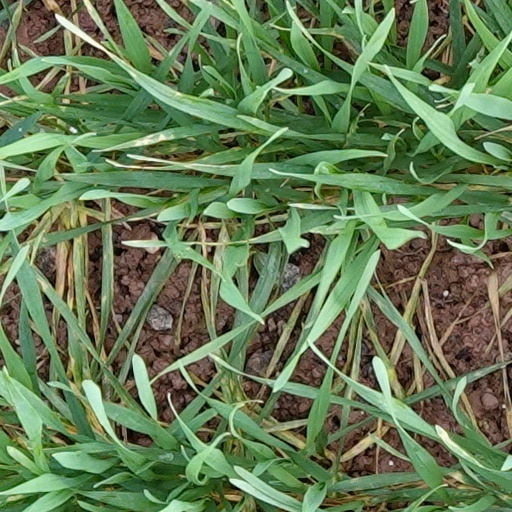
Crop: wheat